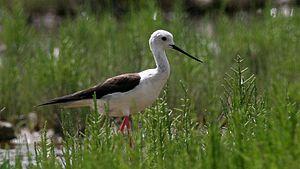
Les Salins-d'Hyères sont une zone de marais salants situés sur les côtes de la mer Méditerranée, sur le territoire de la commune de Hyères, dans le département du Var et de la région Provence-Alpes-Côte d'Azur. Constituant l'un des espaces naturels les plus remarquables du rivage méditerranéen, ils ont été, jusqu'en 1995, utilisés pour la production du sel.